Pennsylvania Route 54

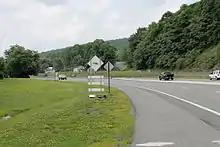
PA 54 north of Danville

PA 54 begins at an intersection with US 15 in Clinton Township, Lycoming County, heading east on a two-lane undivided road. The road passes through farmland and woodland with homes as it passes to the south of Bald Eagle Mountain. The route curves southeast before it turns south and runs past businesses.